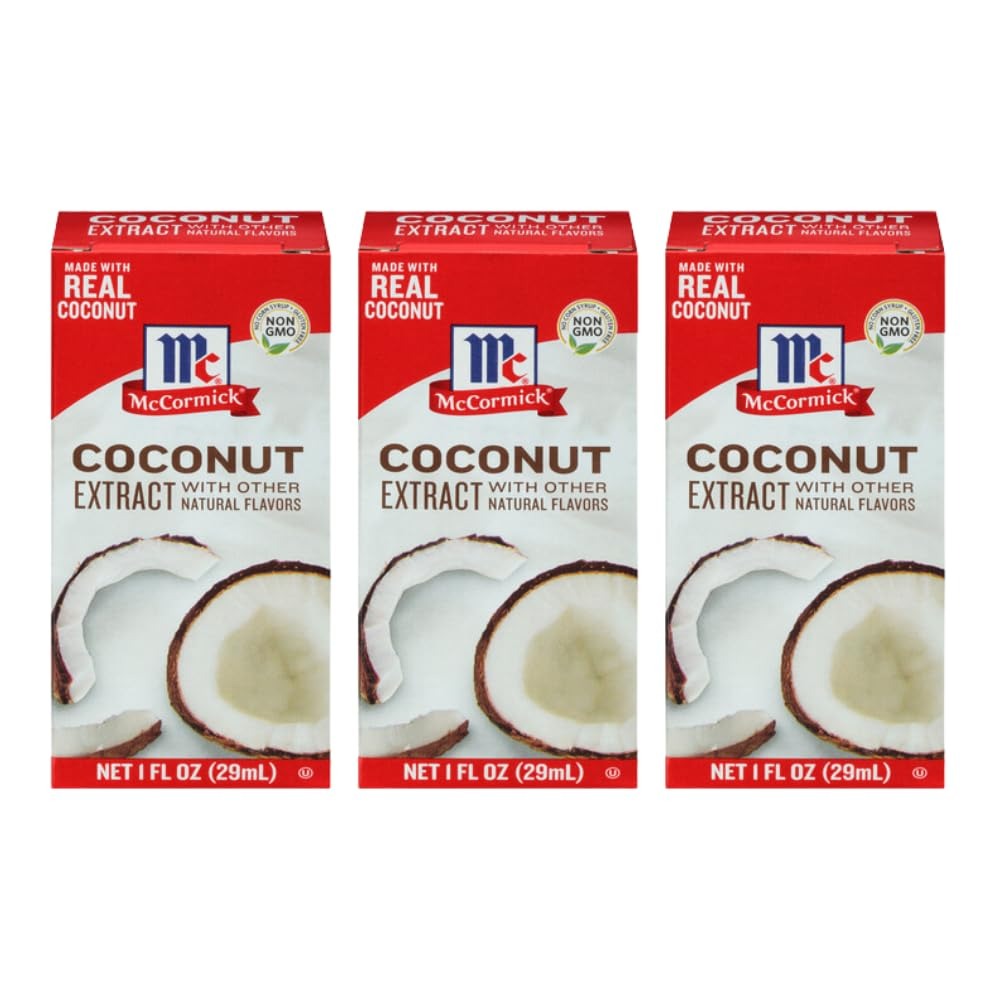
Item Name: McCormick Coconut Extract 1 oz (Pack of 3)
Value: 3.0
Unit: Count

Price: 7.71